Braybrook, Victoria

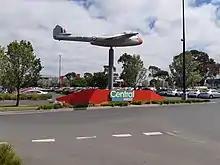

The Community Hub at 19 Hargreaves Crescent is a base for the Neighbourhood Renewal Team and the Braybrook and Maidstone Neighbourhood Association to collaborate with local residents to bring about change. Local residents are welcome to visit and learn more about Neighbourhood Renewal and the Association. The Hub will be home to the Braidstone Bulletin – a local community newsletter and will have small meeting rooms available for local groups.